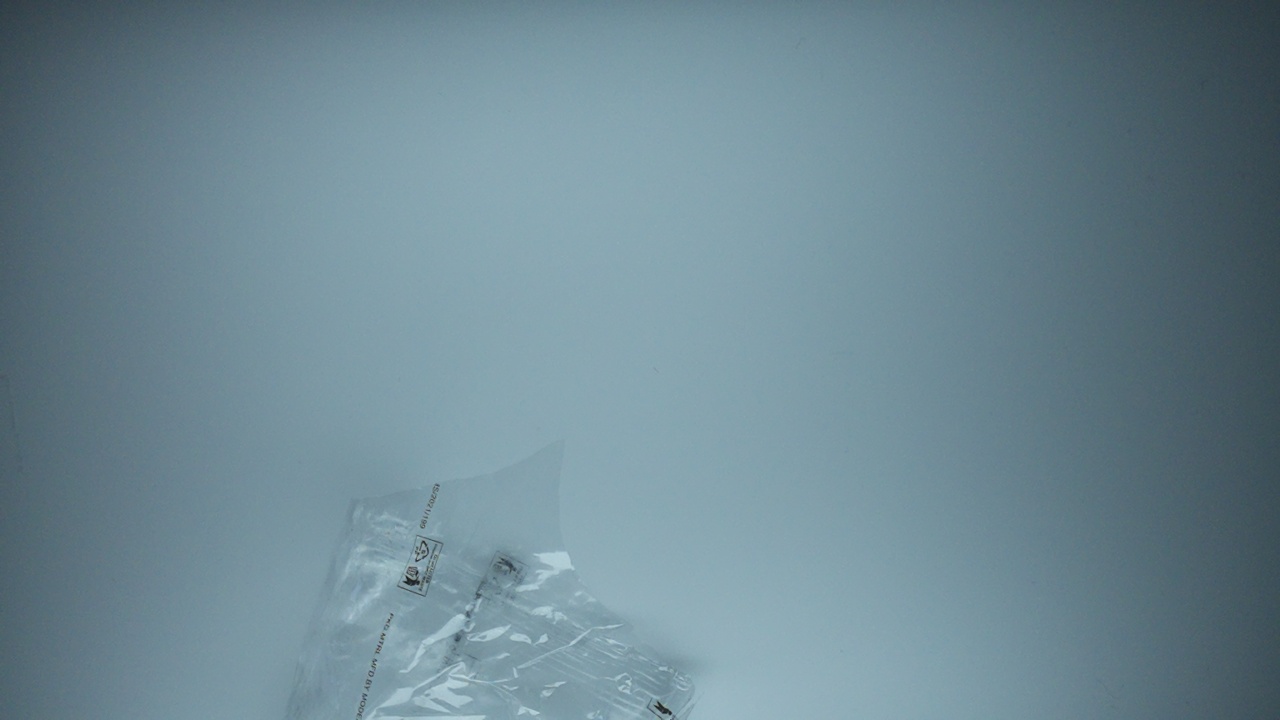
Label: trash